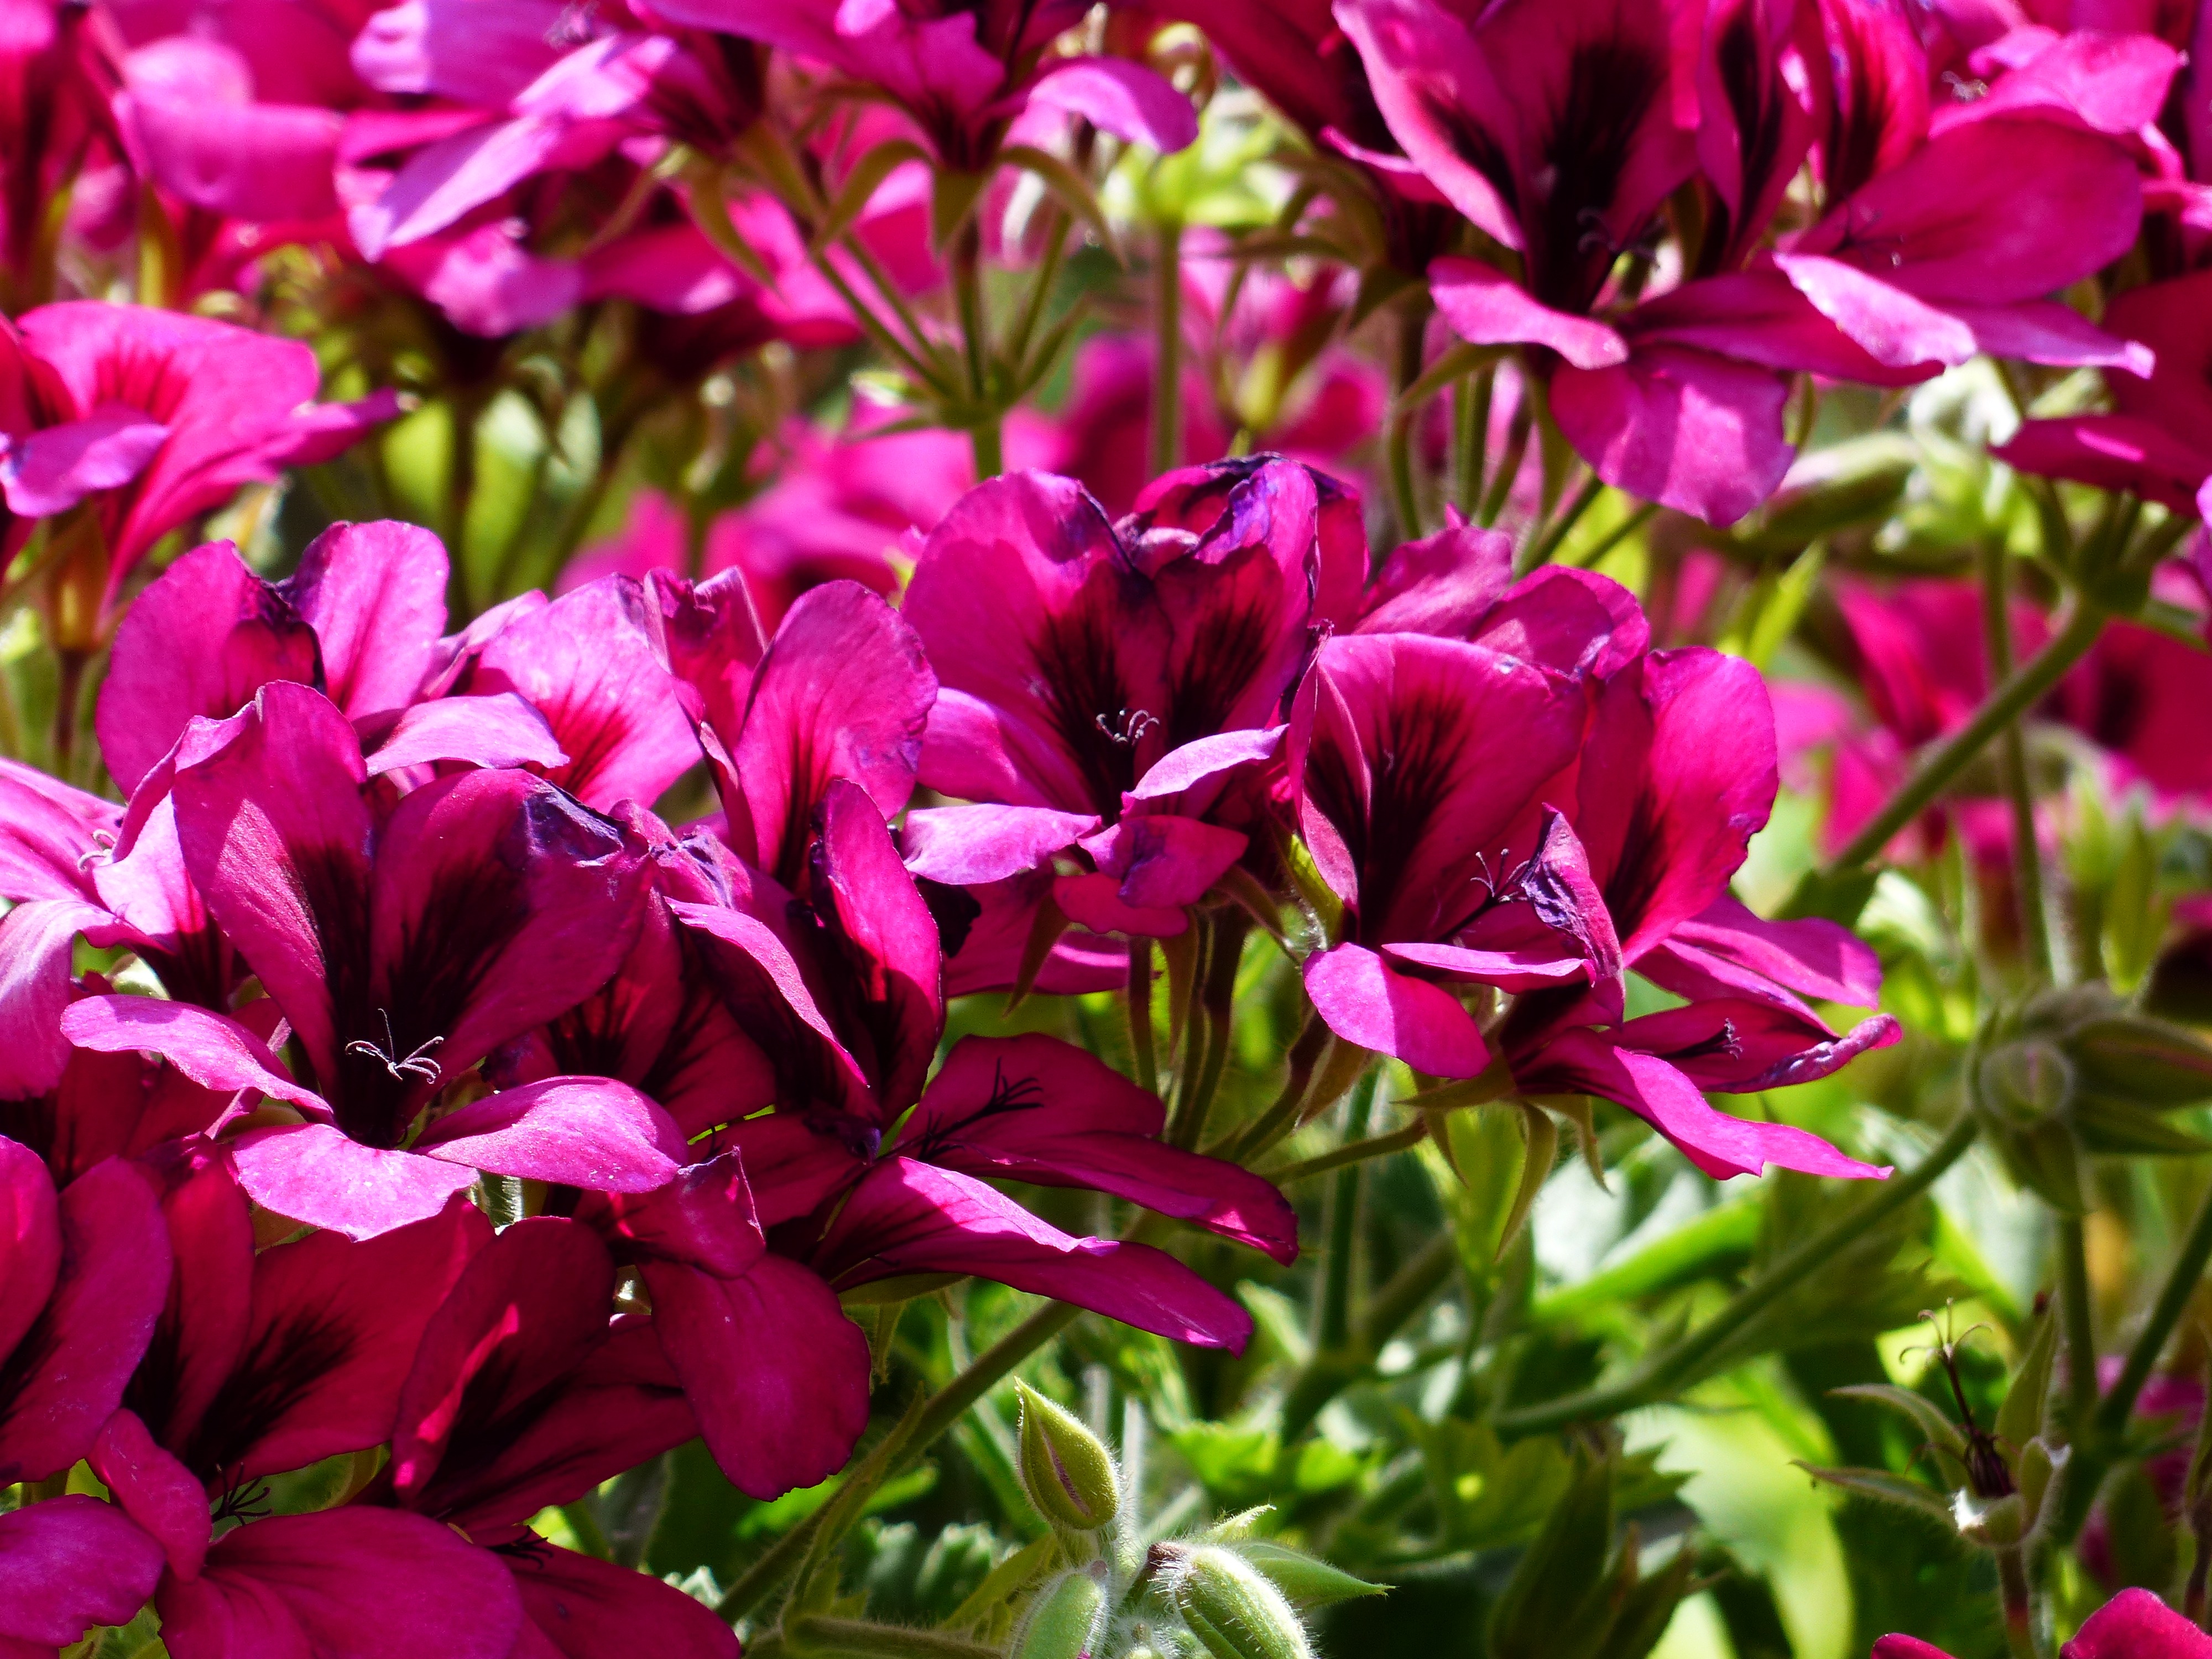
blossom, plant, flower, petal, red, color, botany, colorful, pink, flora, houseplant, wildflower, flowers, geranium, shrub, macro photography, flowering plant, pelargonium grandiflorum, land plant, everlasting sweet pea, pelargonium cucullatum, regal pelargonium, noble pelargonium, english geraniums